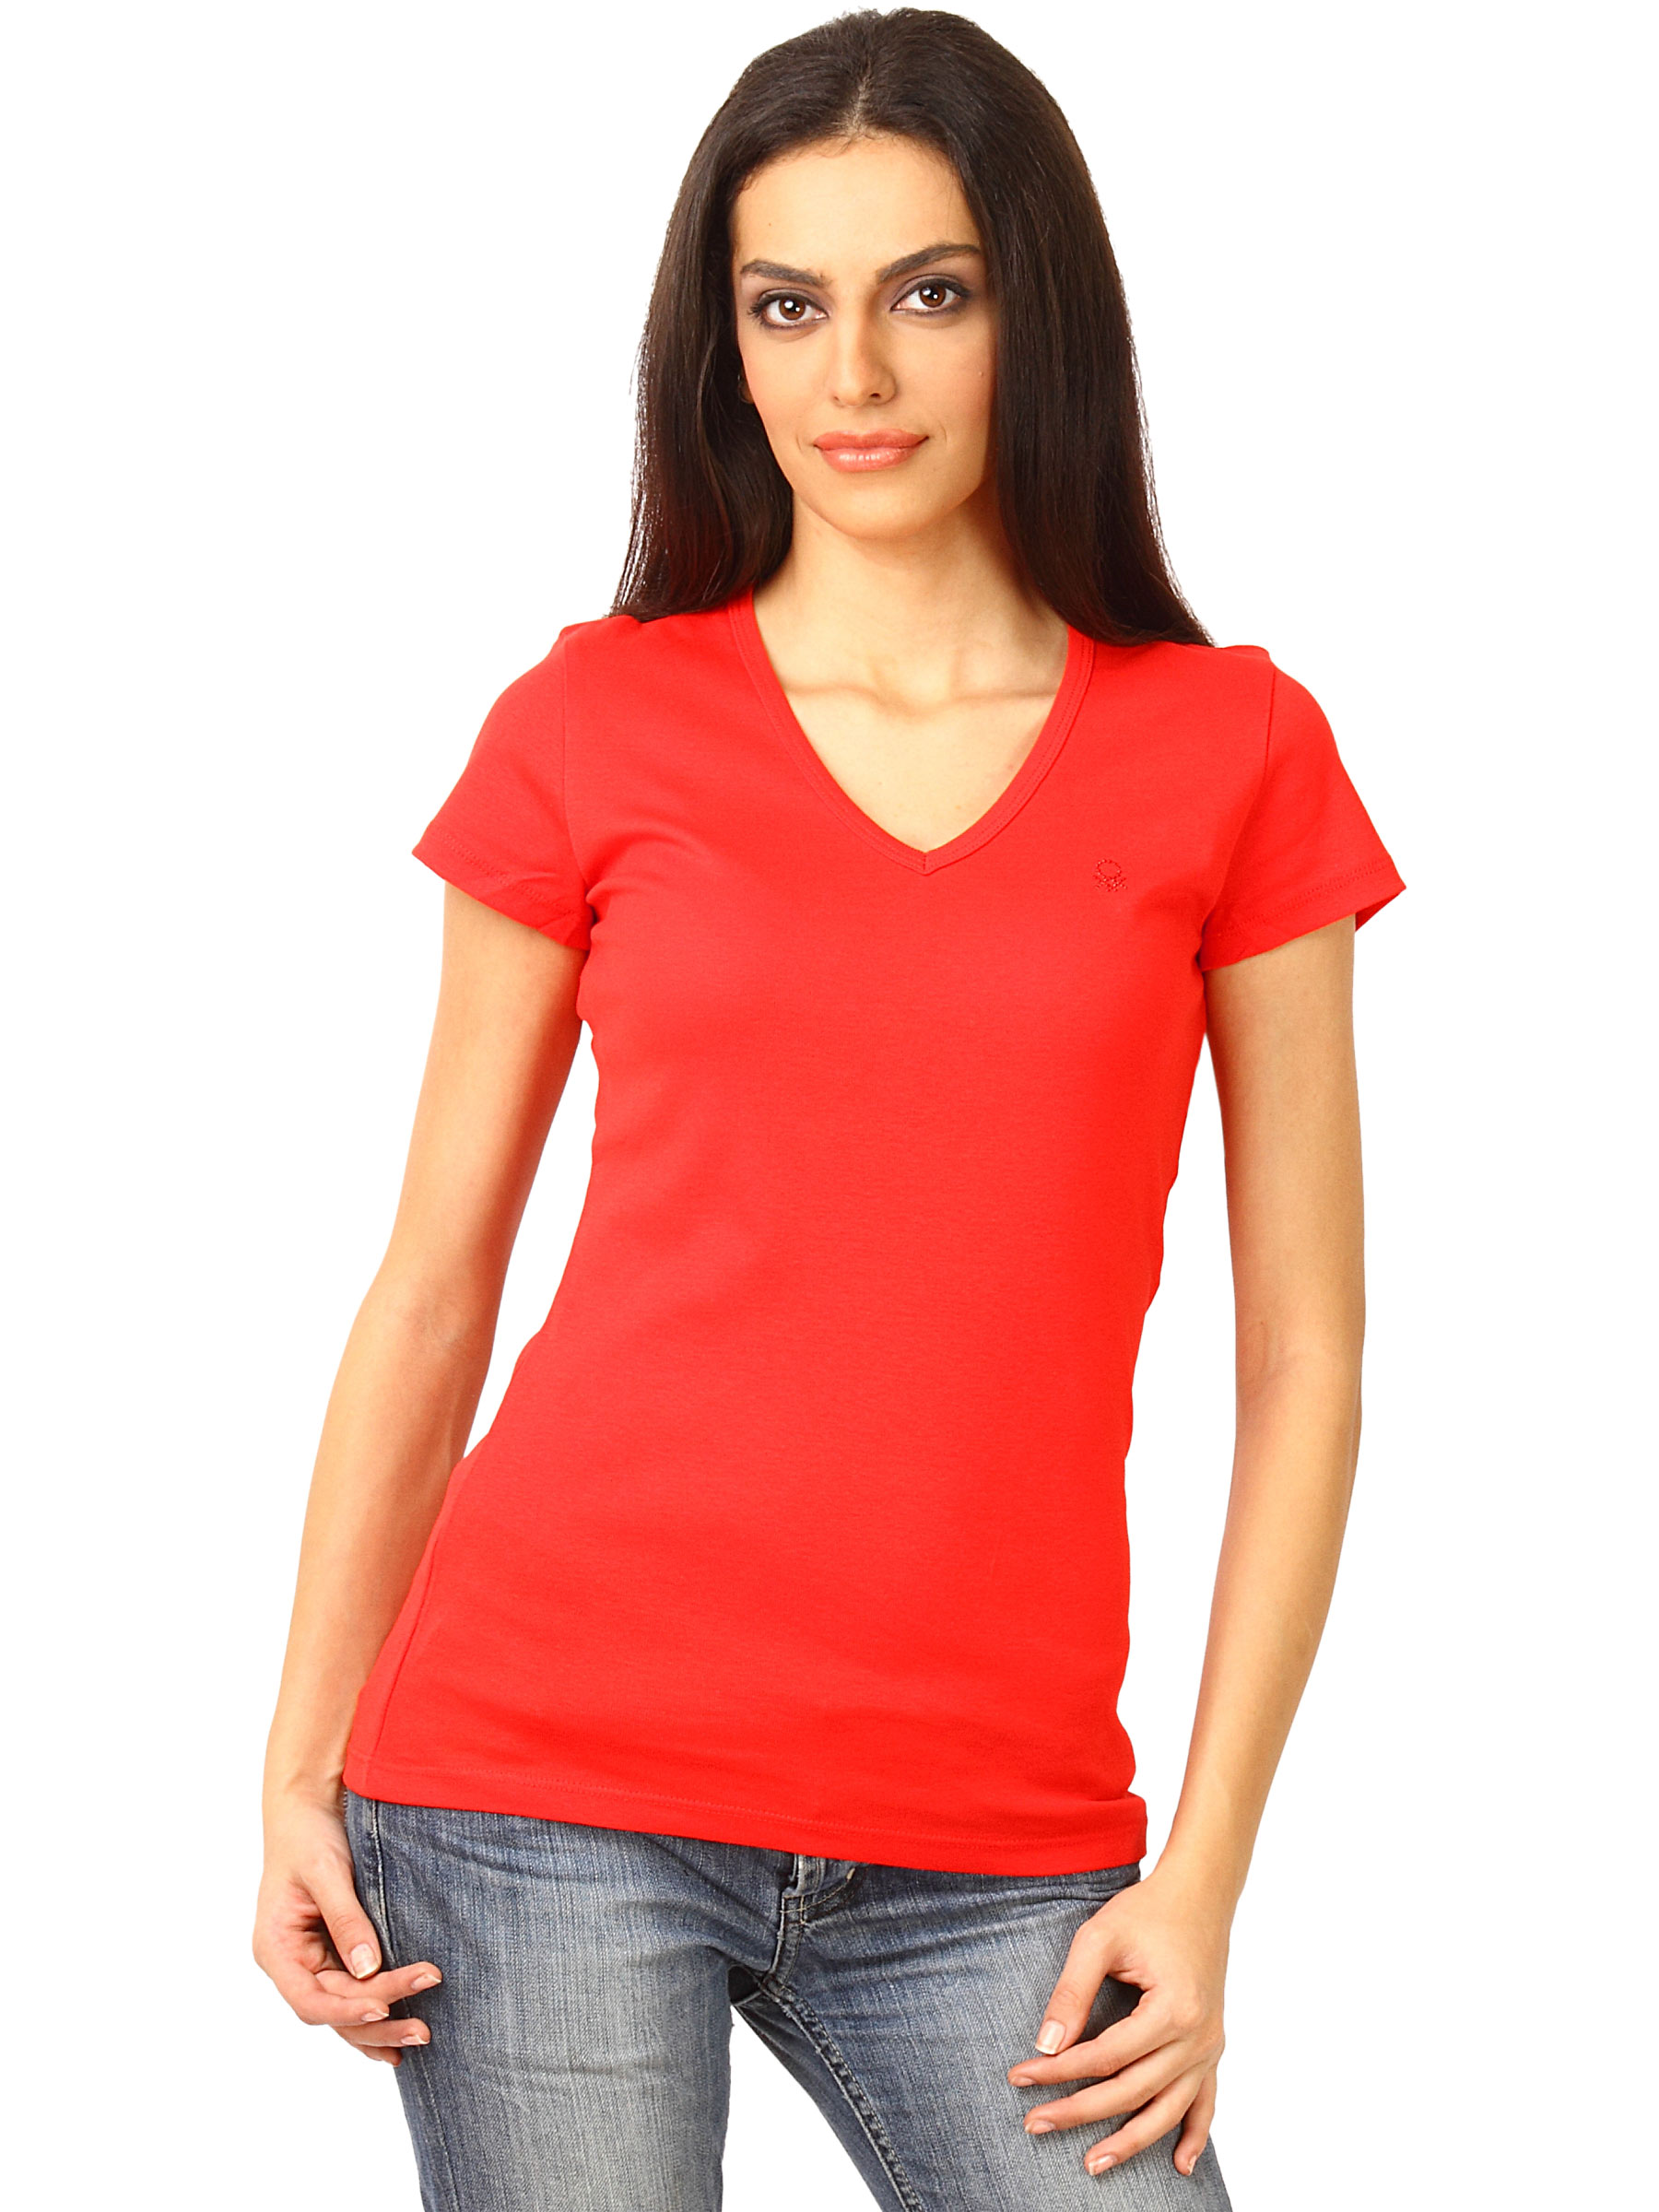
United Colors of Benetton Women Solid Red T-shirt
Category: Apparel / Topwear / Tshirts
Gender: Women
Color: Red
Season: Fall 2011
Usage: Casual